C. U. Ariëns Kappers

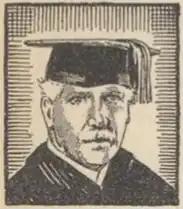
C.U. Ariëns Kappers

Cornelius Ubbo Ariëns Kappers (9 August 1877 – 28 July 1946) was a Dutch neurologist and anatomist.